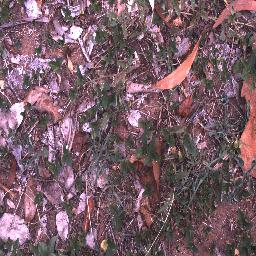
Label: negative